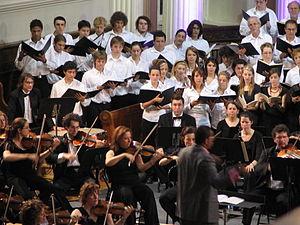
Concert d'ouverture 2006 du Mondial choral Loto-Québec, à Laval, Québec
Le Mondial Loto-Québec de Laval fondé en 2005 par Gregory Charles, est un festival de chant choral qui s'est déroulé annuellement à Laval au Québec jusqu'en 2014. Il était le plus important rassemblement de chœurs en Amérique. À partir de 2012 se sont ajoutés de grands spectacles rock grâce à son partenariat avec Evenko.
Le Collège vocal de Laval, fondé et dirigé par Gregory Charles, rassemble une cinquantaine de choristes âgés de 17 à 34 ans. Leurs activités sont variées allant des concerts classiques, compétitions internationales et concerts populaires avec musiciens.